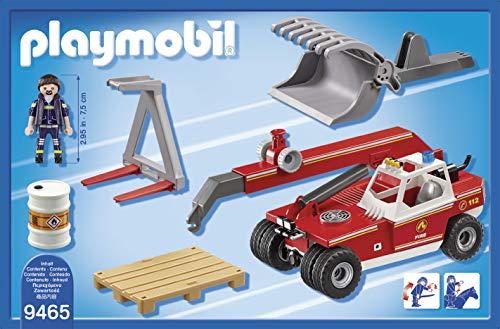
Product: PLAYMOBIL Fire Crane
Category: Toys & Games | Toy Figures & Playsets | Playsets & Vehicles | Playsets
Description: Call the fire crane to help with the fire rescue.
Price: $22.95
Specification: ProductDimensions:11.2x7.4x4.9inches|ItemWeight:1.39pounds|ShippingWeight:1.39pounds(Viewshippingratesandpolicies)|ASIN:B079N31V3V|Itemmodelnumber:9465|Manufacturerrecommendedage:4-10years